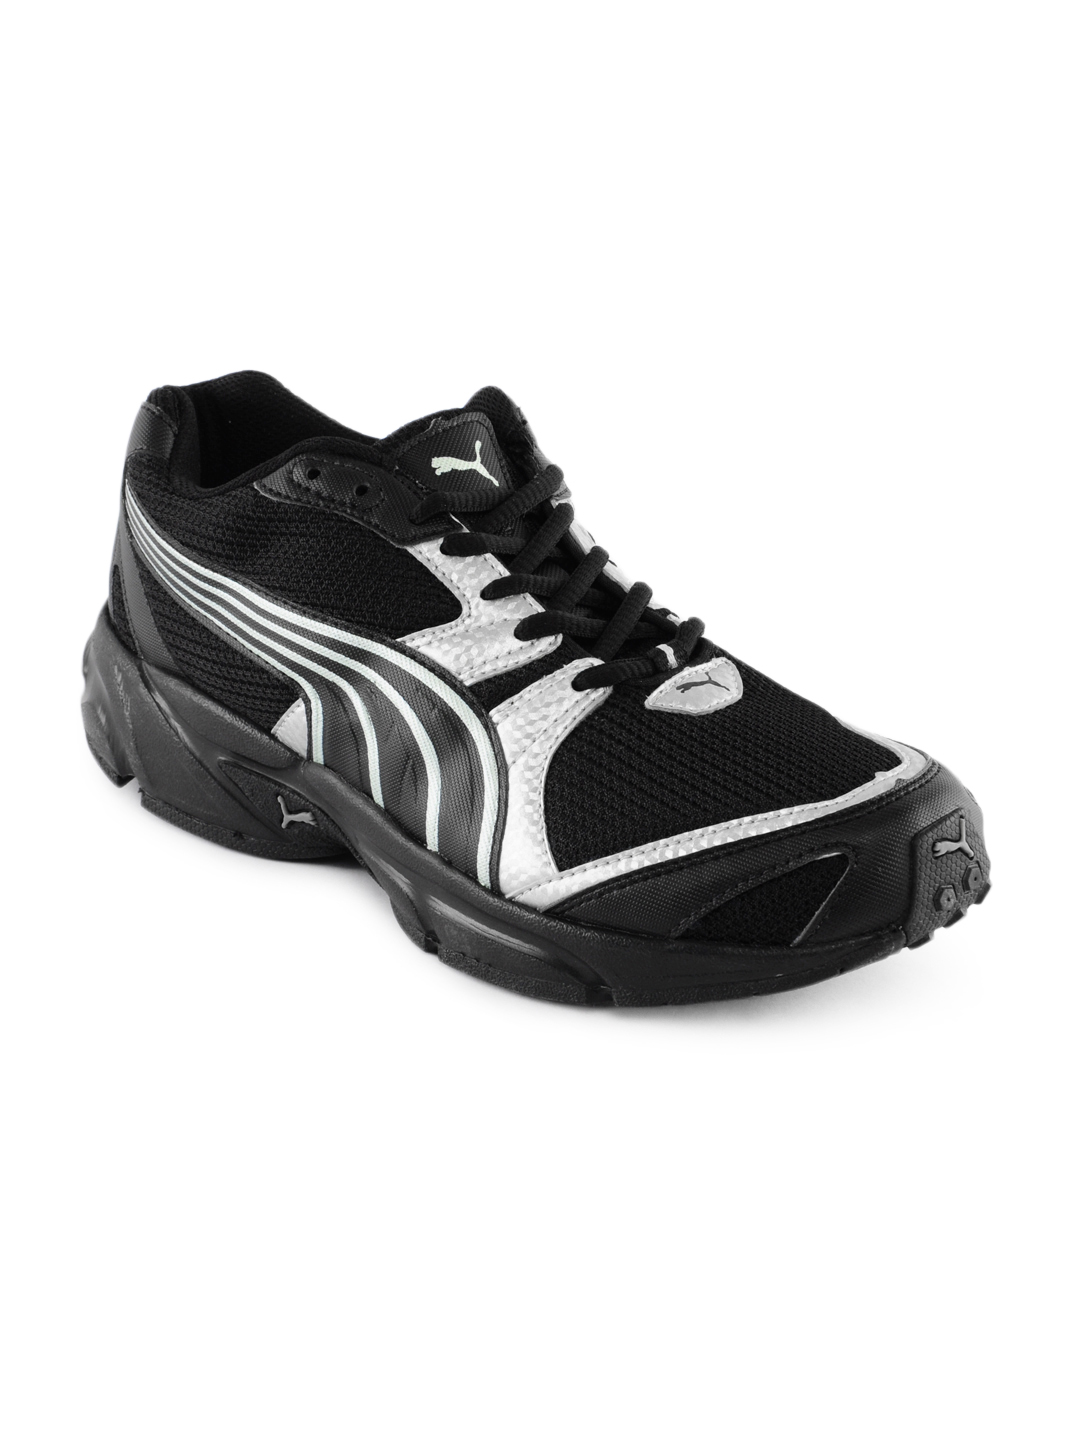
Puma Men Aquil Black Sports Shoes
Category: Footwear / Shoes / Sports Shoes
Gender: Men
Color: Black
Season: Fall 2012
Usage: Sports